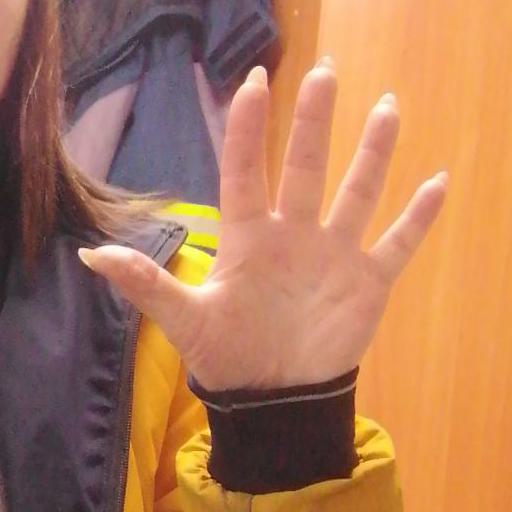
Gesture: palm